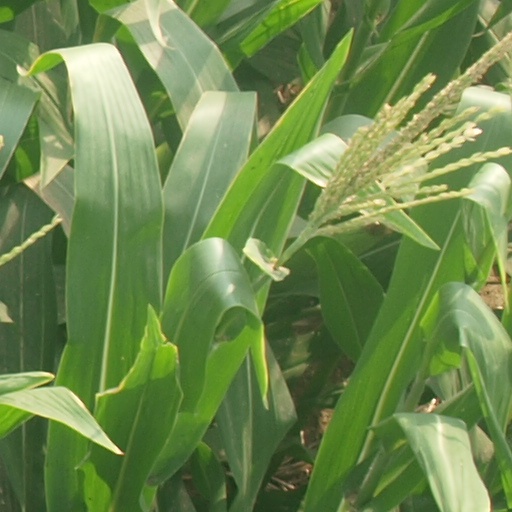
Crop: maize; corn